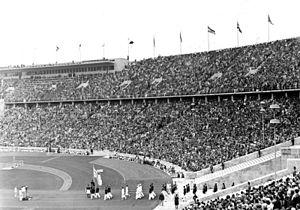
Les Jeux olympiques d'été de 1936, Jeux de la XIᵉ olympiade de l'ère moderne, ont été célébrés à Berlin, en Allemagne du 1ᵉʳ au 16 août 1936. La capitale allemande fut désignée pour la seconde fois comme pays organisateur, mais les Jeux olympiques de 1916 avaient été annulés en raison de la Première Guerre mondiale.